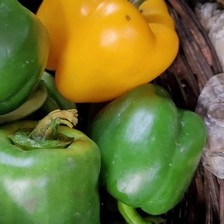
Label: capsicum